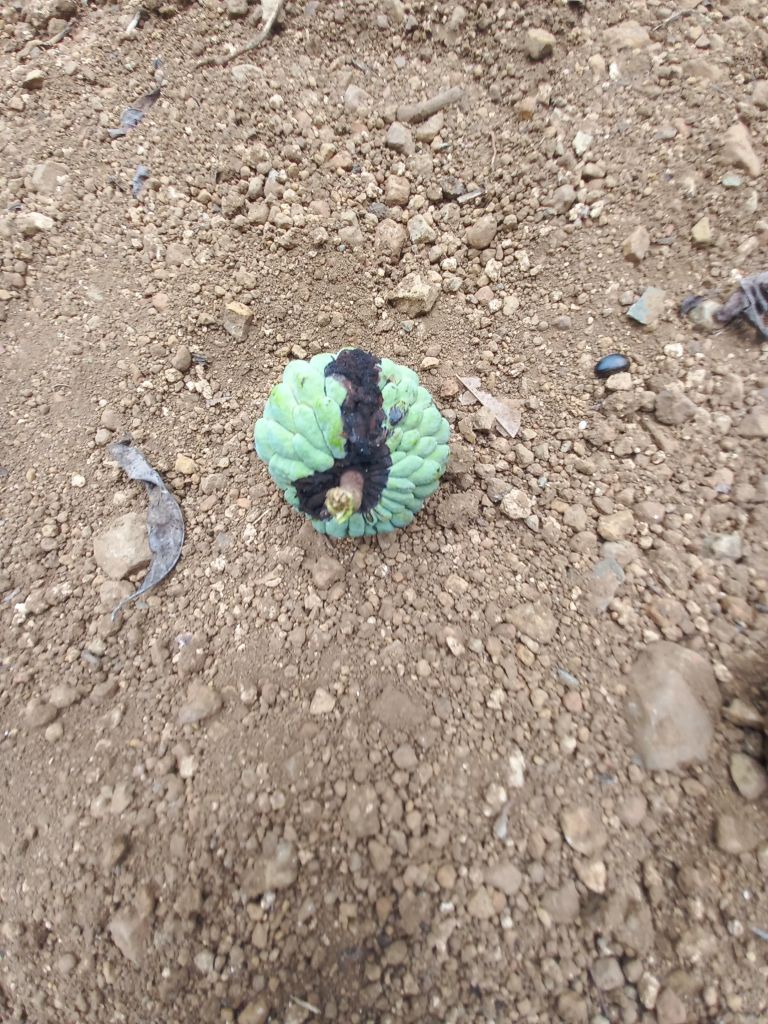
Disease label: Diplodia Rot